Venezuelan passport

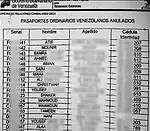
A portion of a document showing the twenty-one individuals from the Middle East who were issued Venezuelan passports after making a payment at the Venezuelan embassy in Iraq.

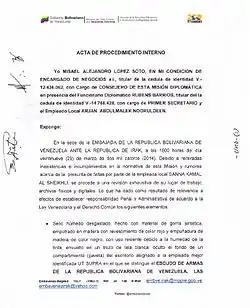
Part of a document sent by Misael López Soto to his superiors regarding irregularities at the Venezuelan embassy in Iraq.

On 8 February 2017, a joint CNN and CNN en Español investigation called "Passports in the Shadows" - based on the information provided by a whistleblower and subsequent investigations, reported that employees of the Venezuelan embassy in Baghdad, Iraq has been selling passports and visas to persons from Middle Eastern countries (specifically Syria, Palestine, Iran, Iraq and Pakistan) with dubious backgrounds for profits, including to members of the Lebanese group Hezbollah.